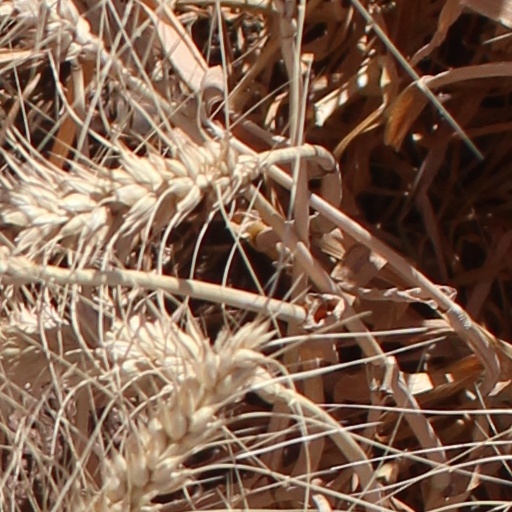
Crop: wheat